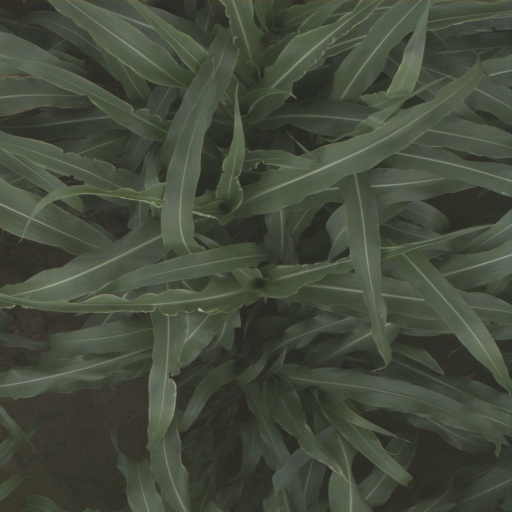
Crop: sorghum